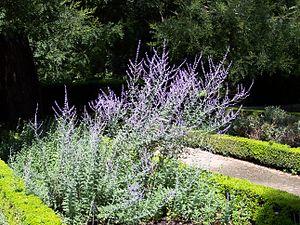
Perovskia est un genre de plantes de la famille des Lamiaceae. Ses espèces sont parfois appelées « sauge d'Afghanistan », « lavande d'Afghanistan » ou « sauge de Russie ».